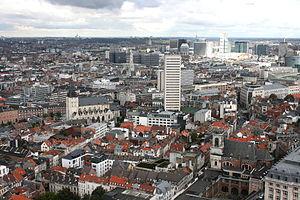
Vue du Nord de Bruxelles depuis la coupole du Palais de justice